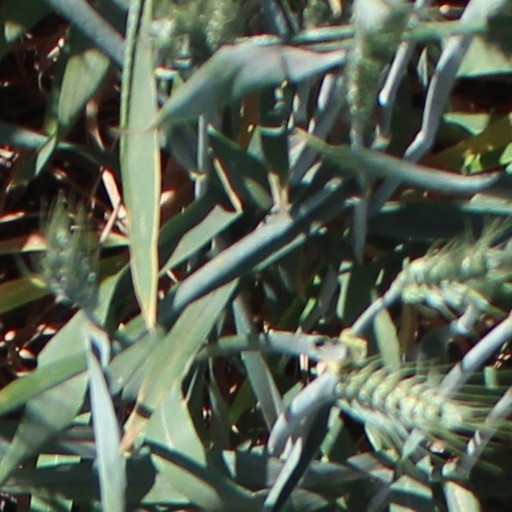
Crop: wheat